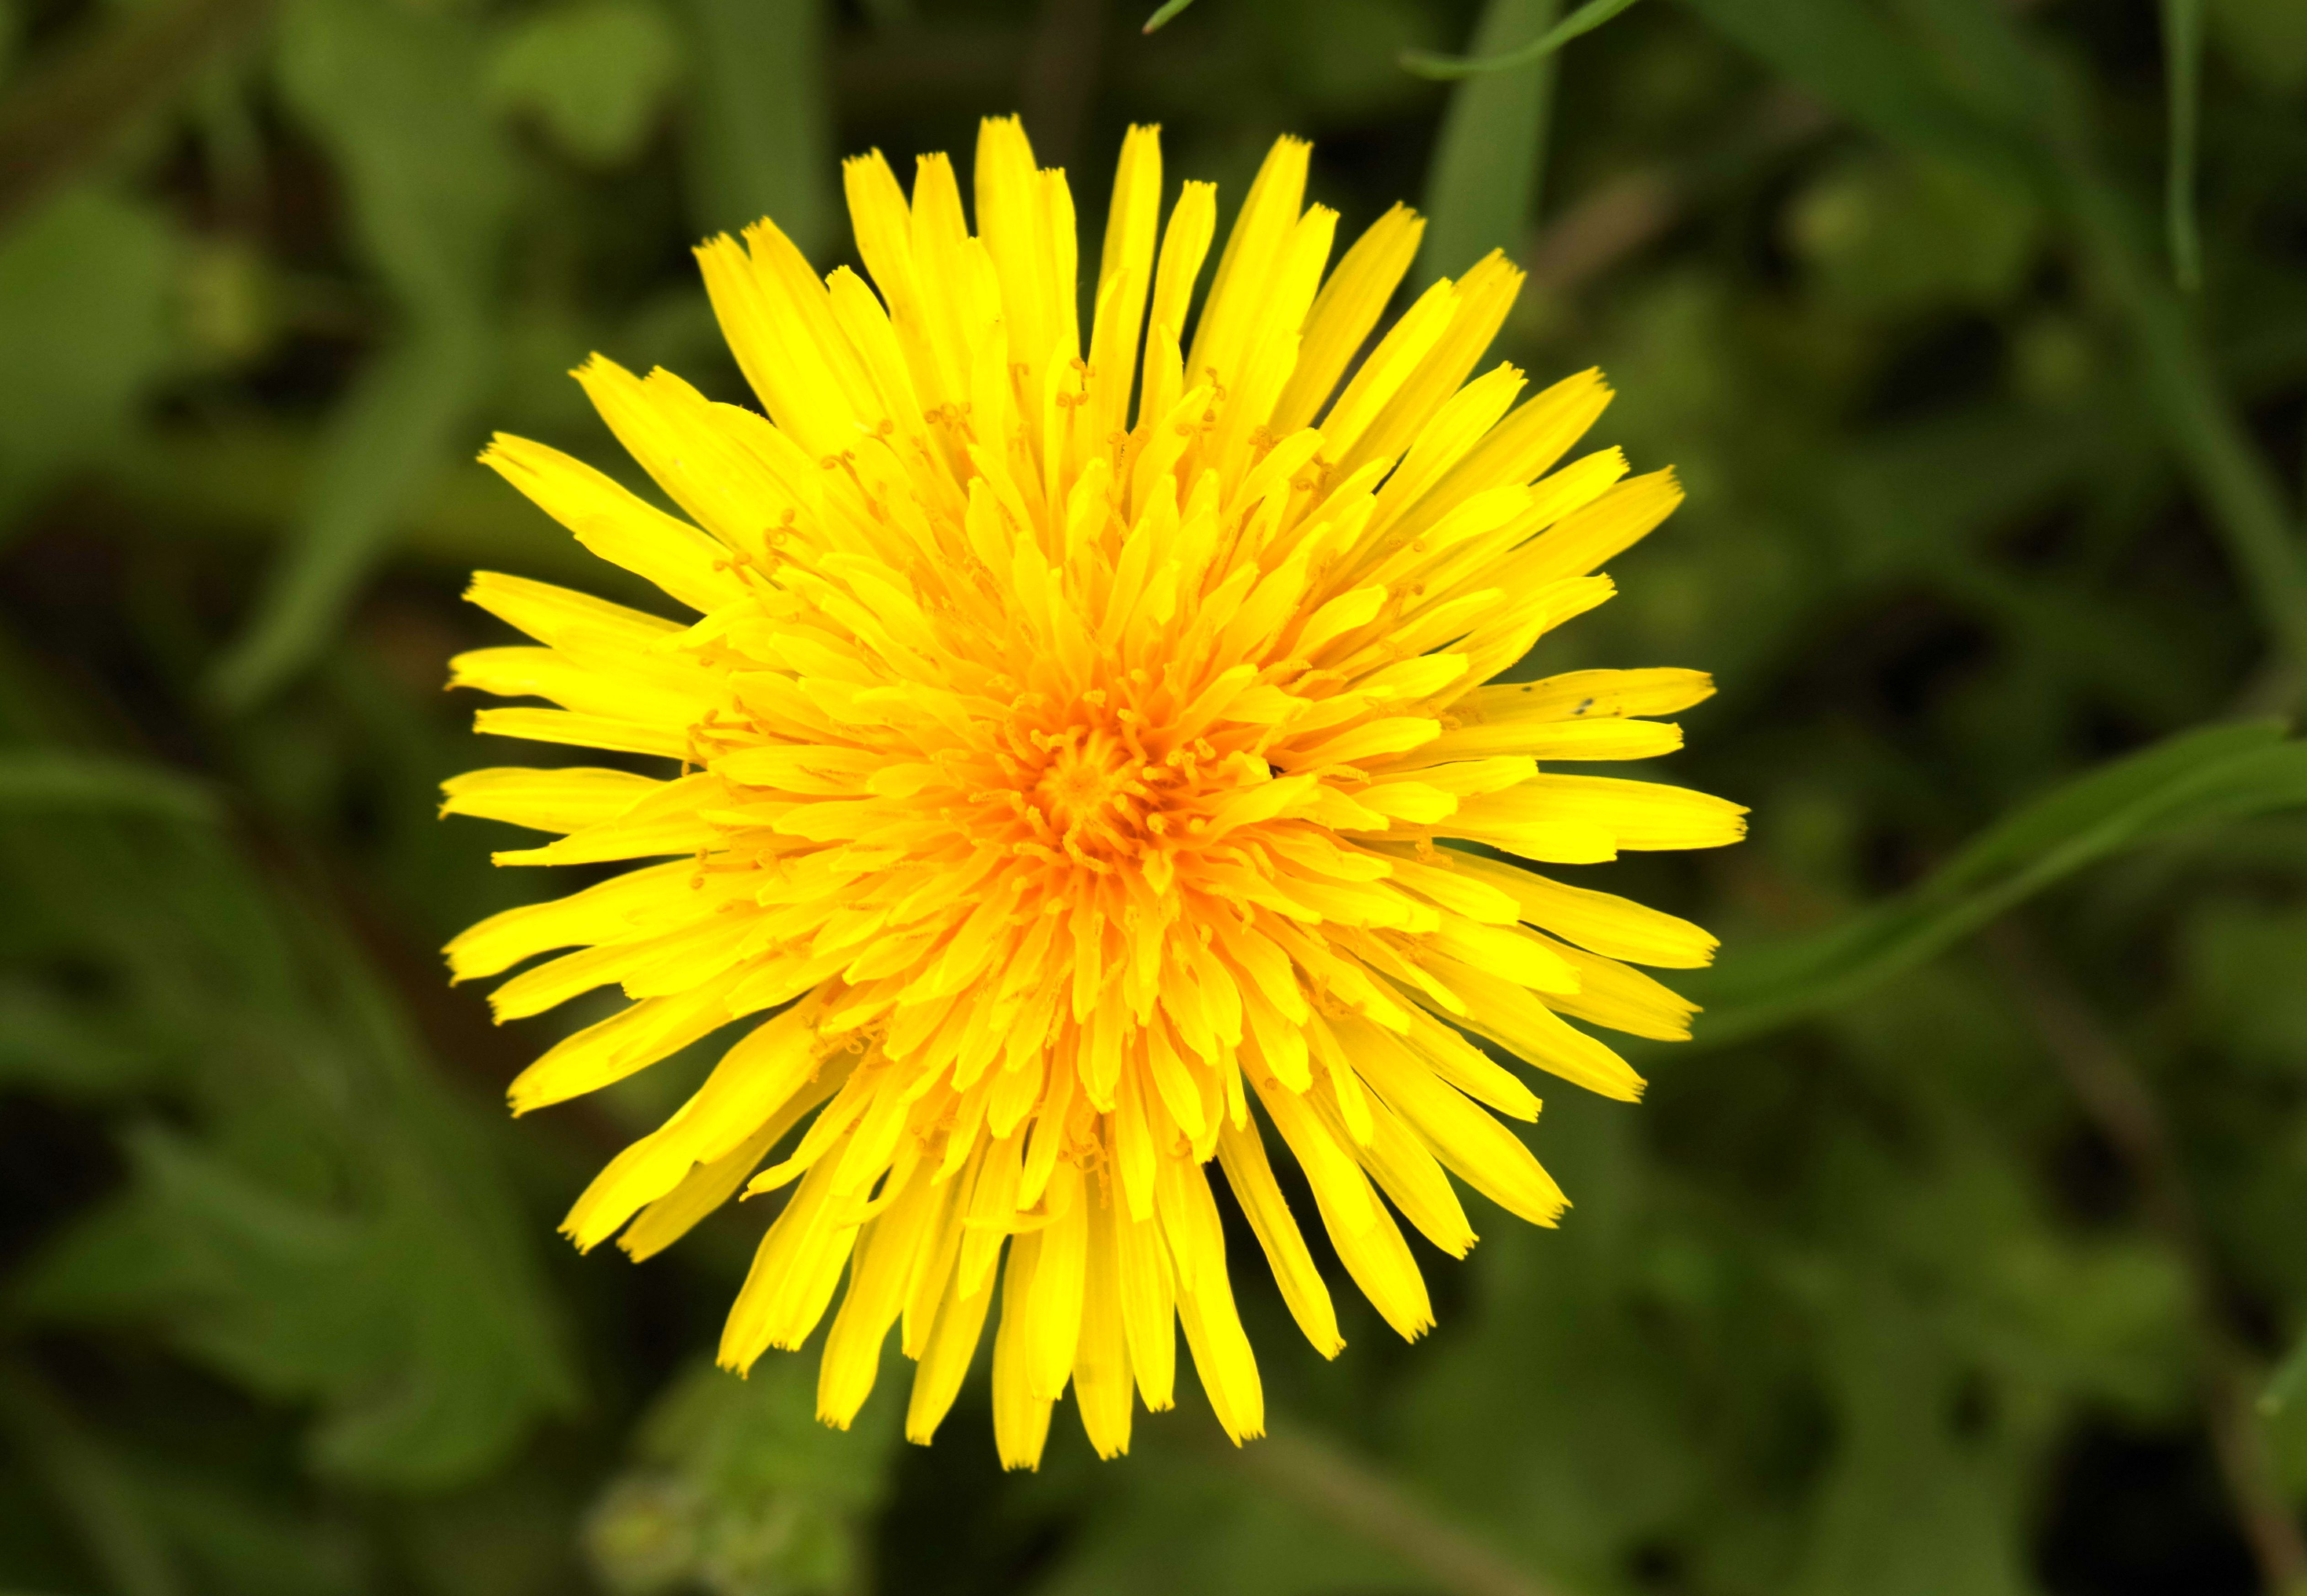
nature, plant, field, meadow, dandelion, flower, petal, bloom, daisy, spring, green, botany, yellow, closeup, flora, wildflower, weed, macro photography, flowering plant, daisy family, nuns, sonchus oleraceus, taraxacum officinale, annual plant, plant stem, land plant